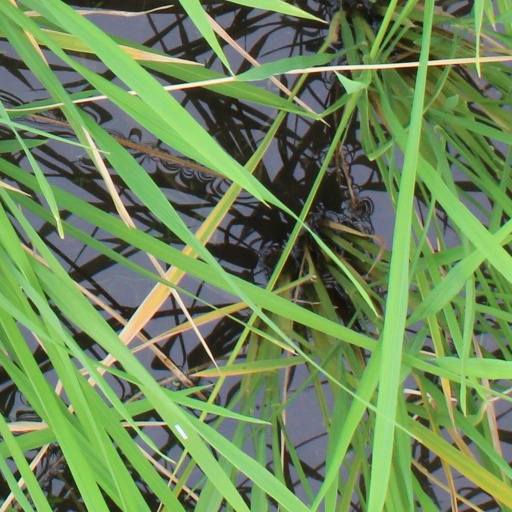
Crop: rice